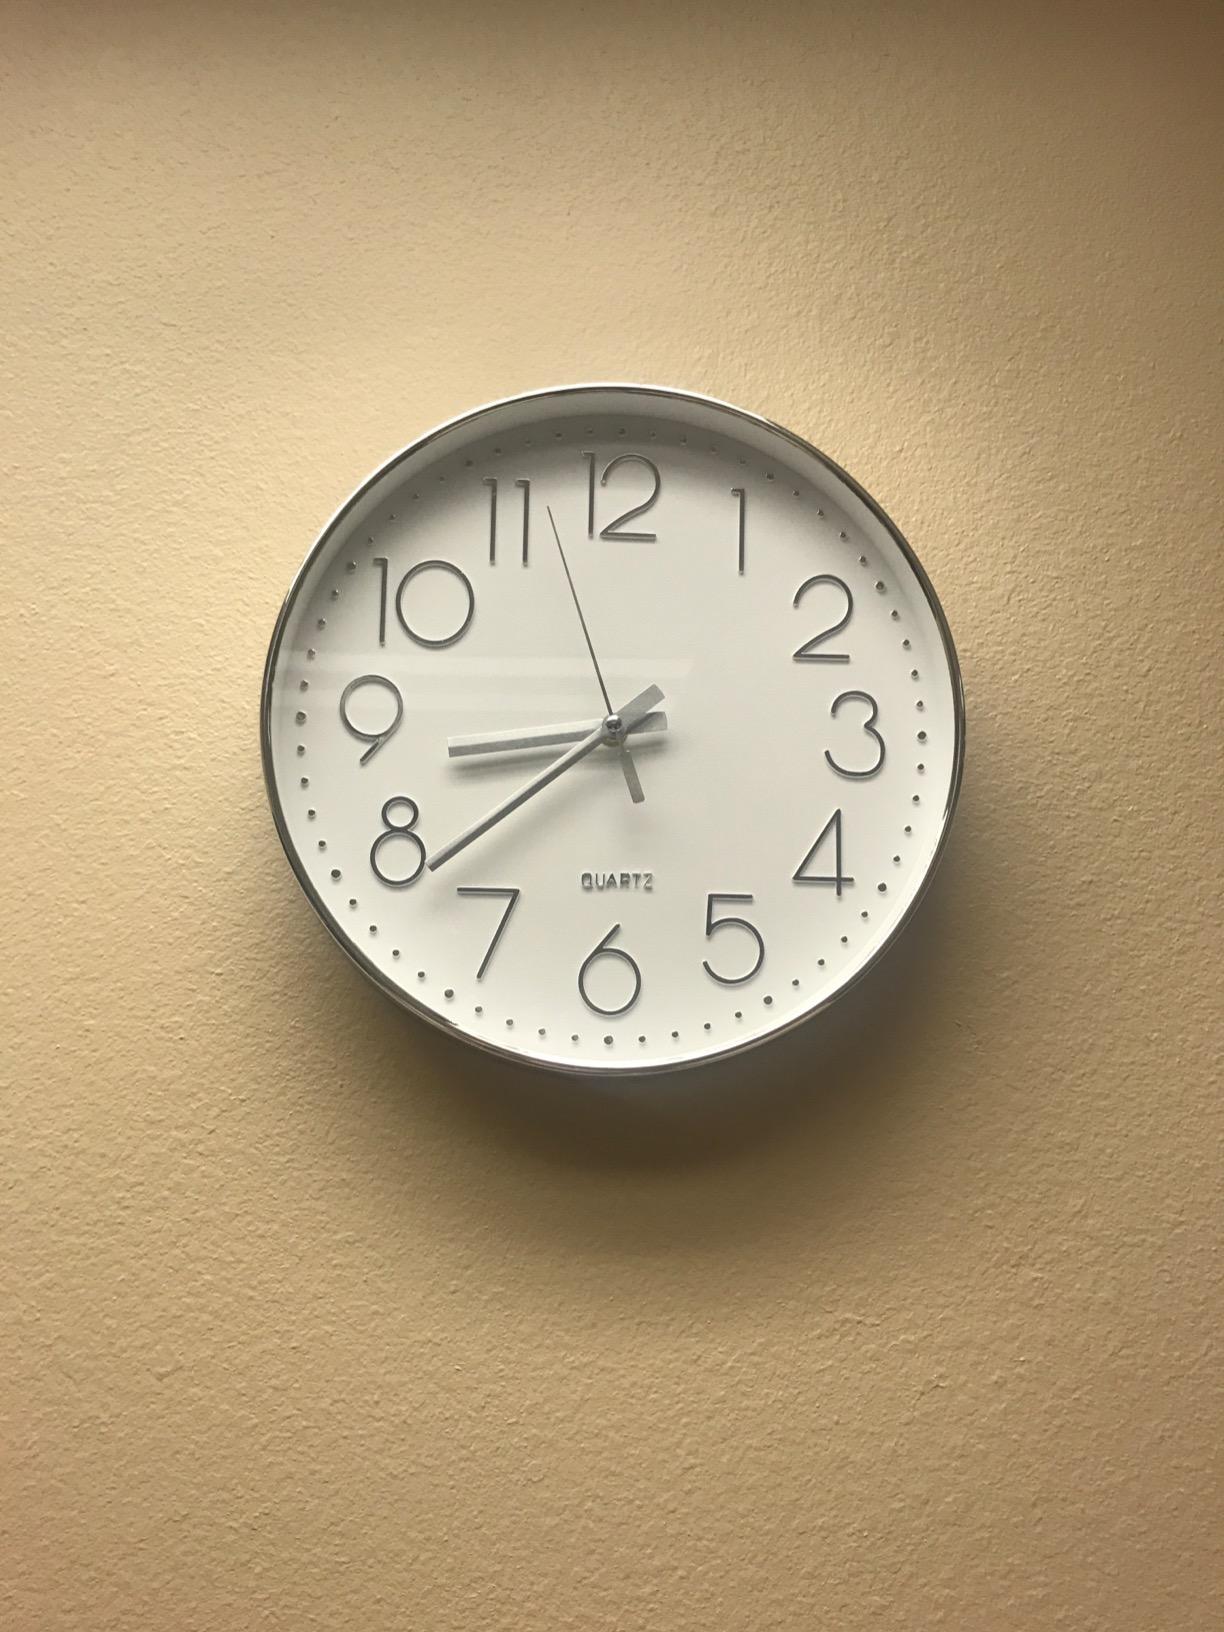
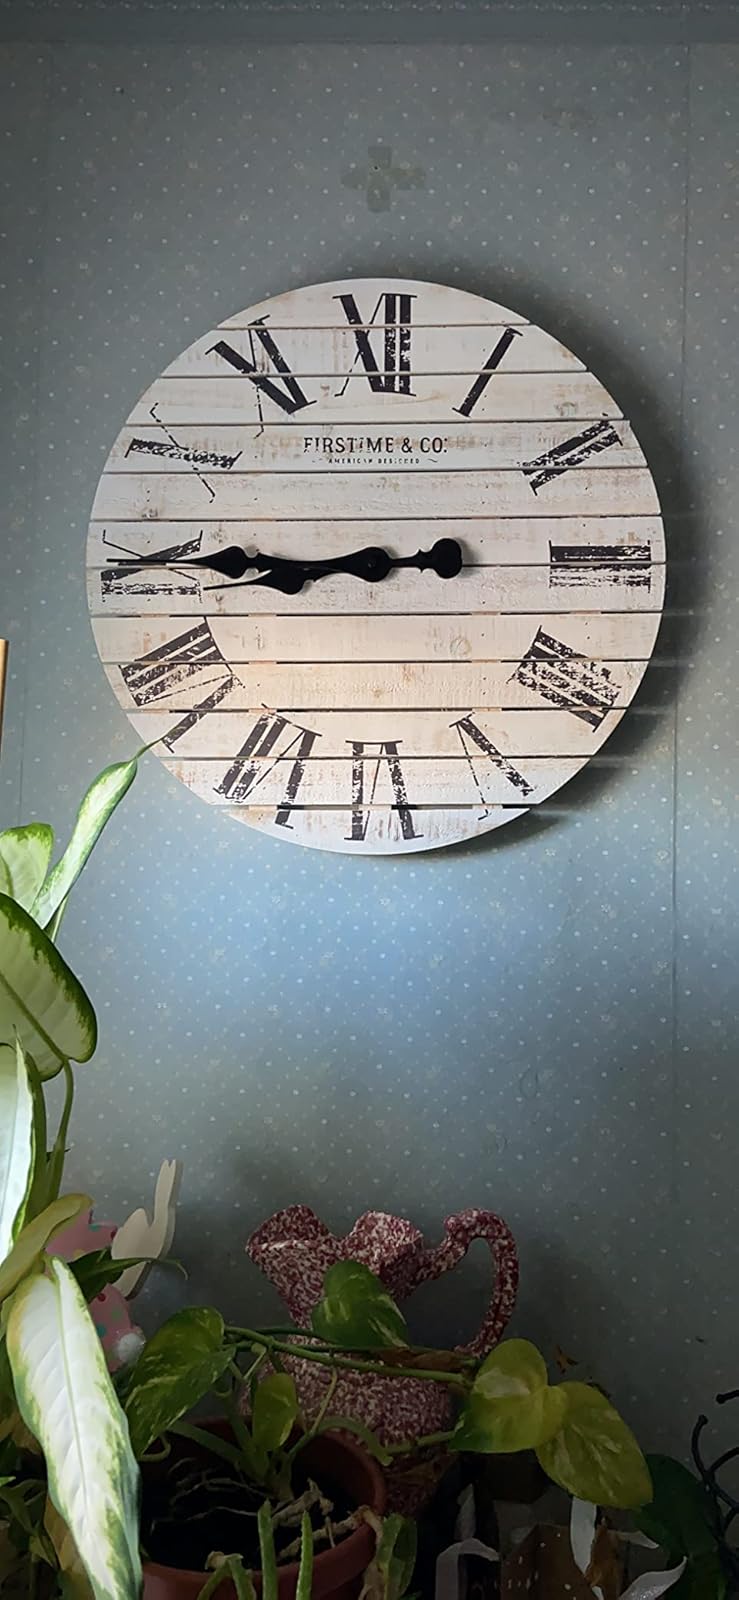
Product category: clock
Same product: no